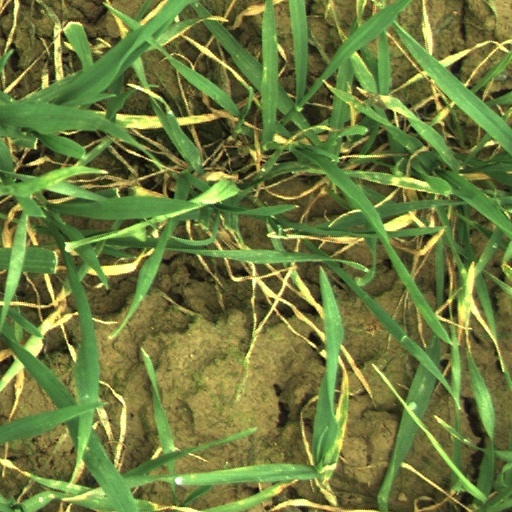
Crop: wheat